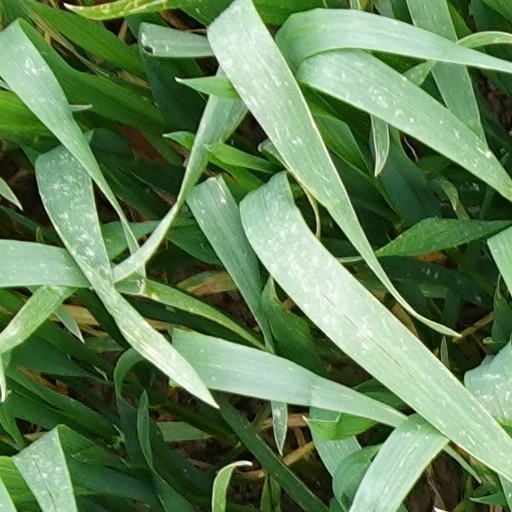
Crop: wheat